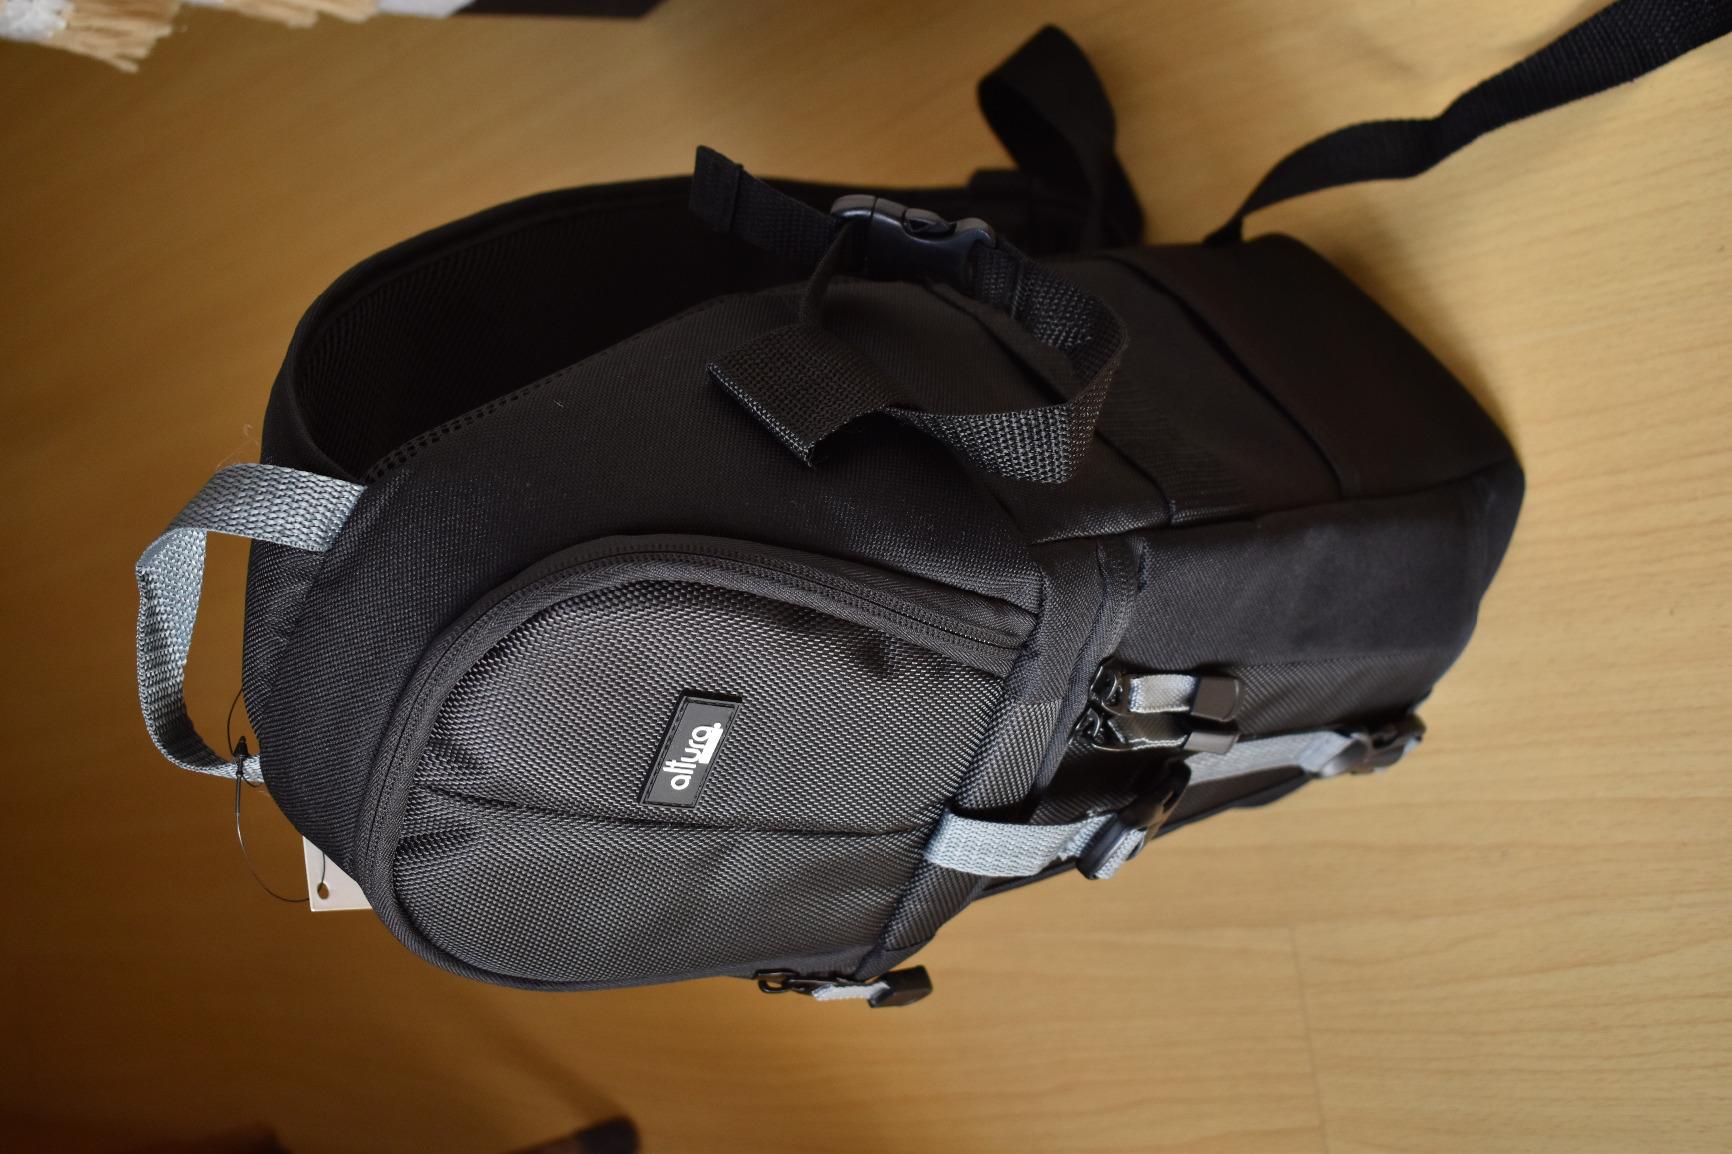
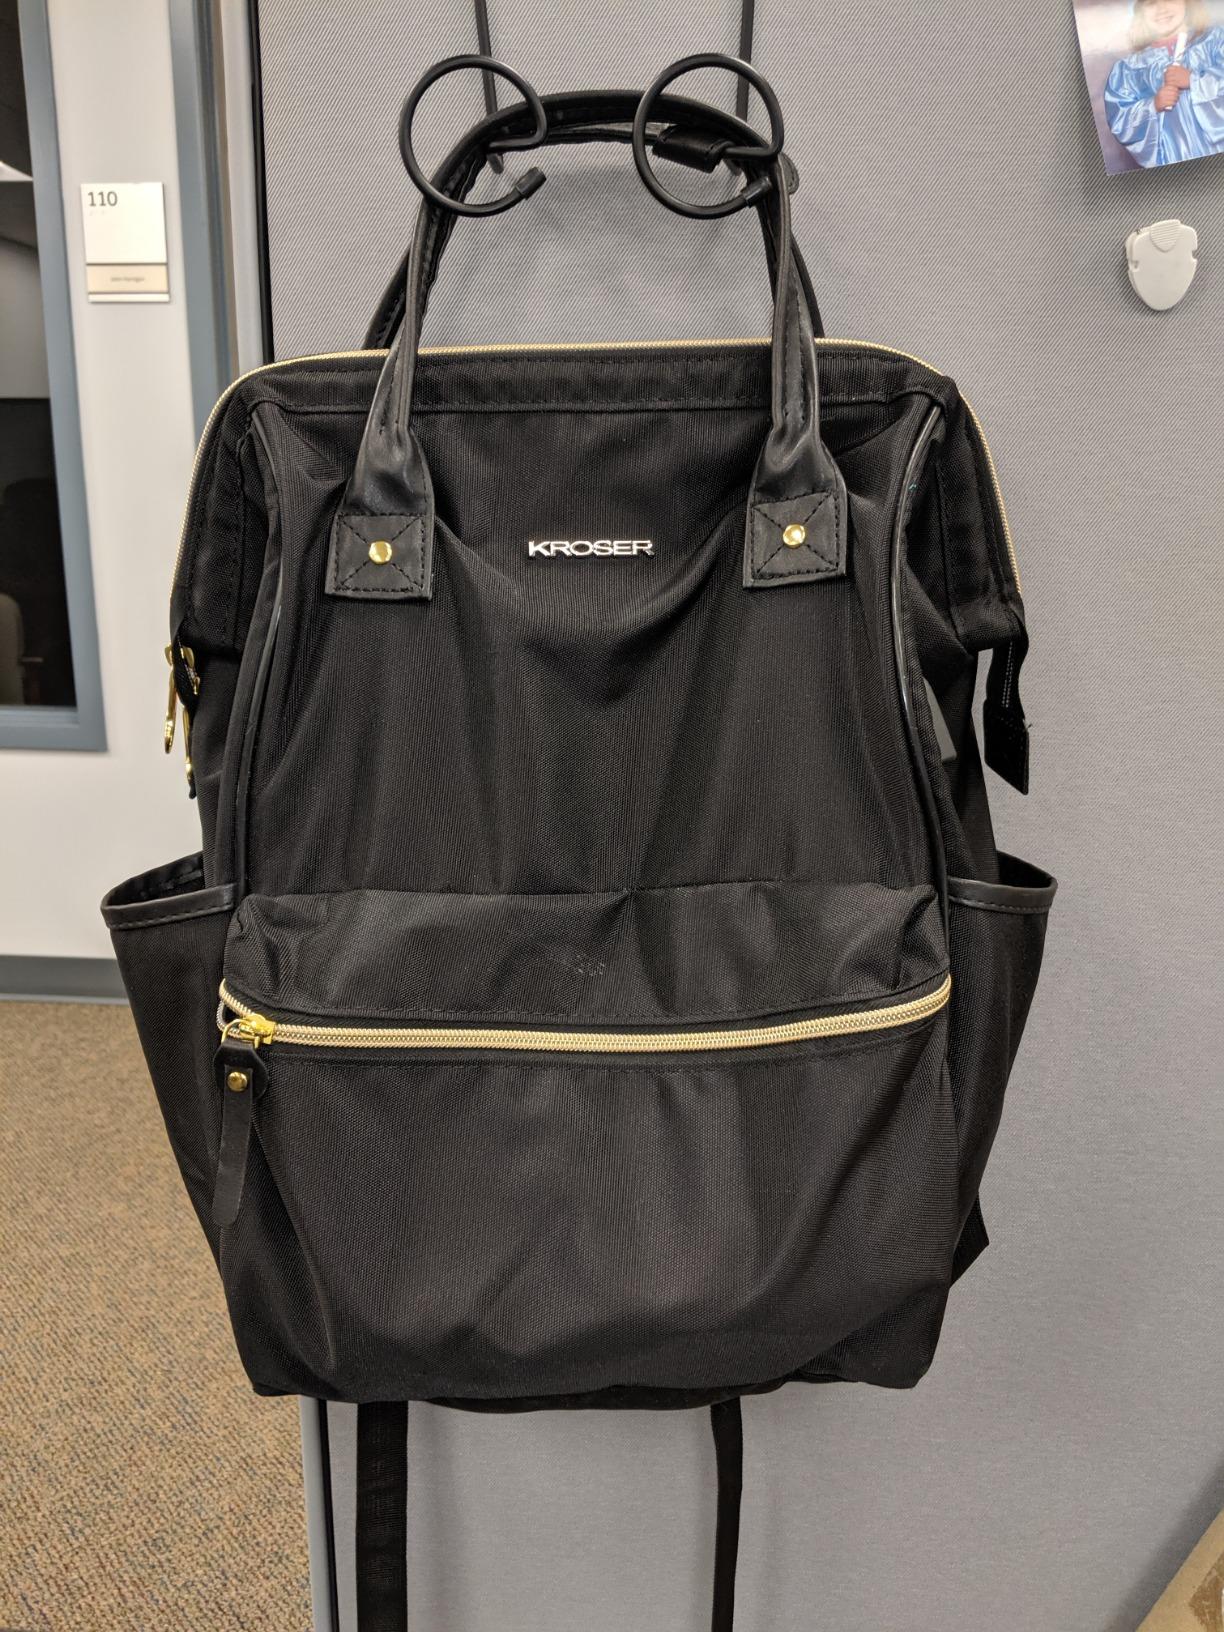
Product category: bag
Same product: no